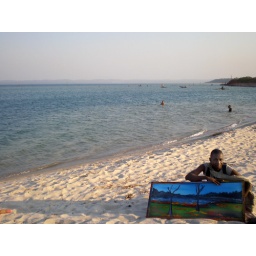
A boy hawks his painting to girls on the beach (not pictured) in Inhambane.